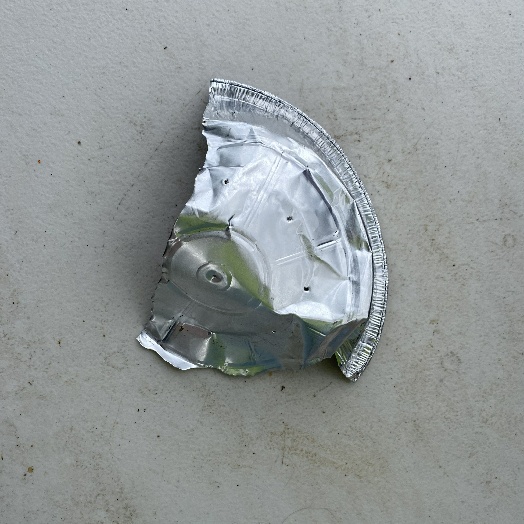
Label: Metal